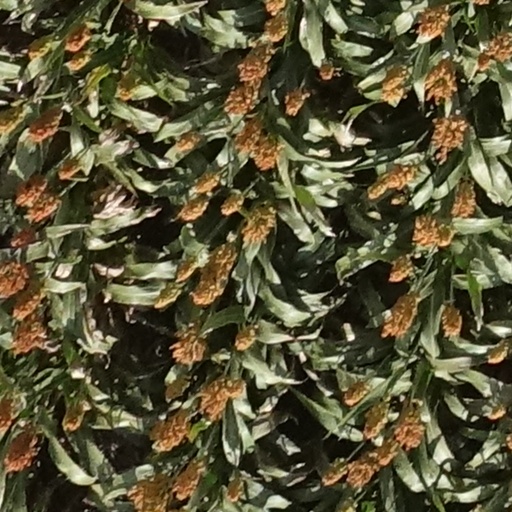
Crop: sorghum